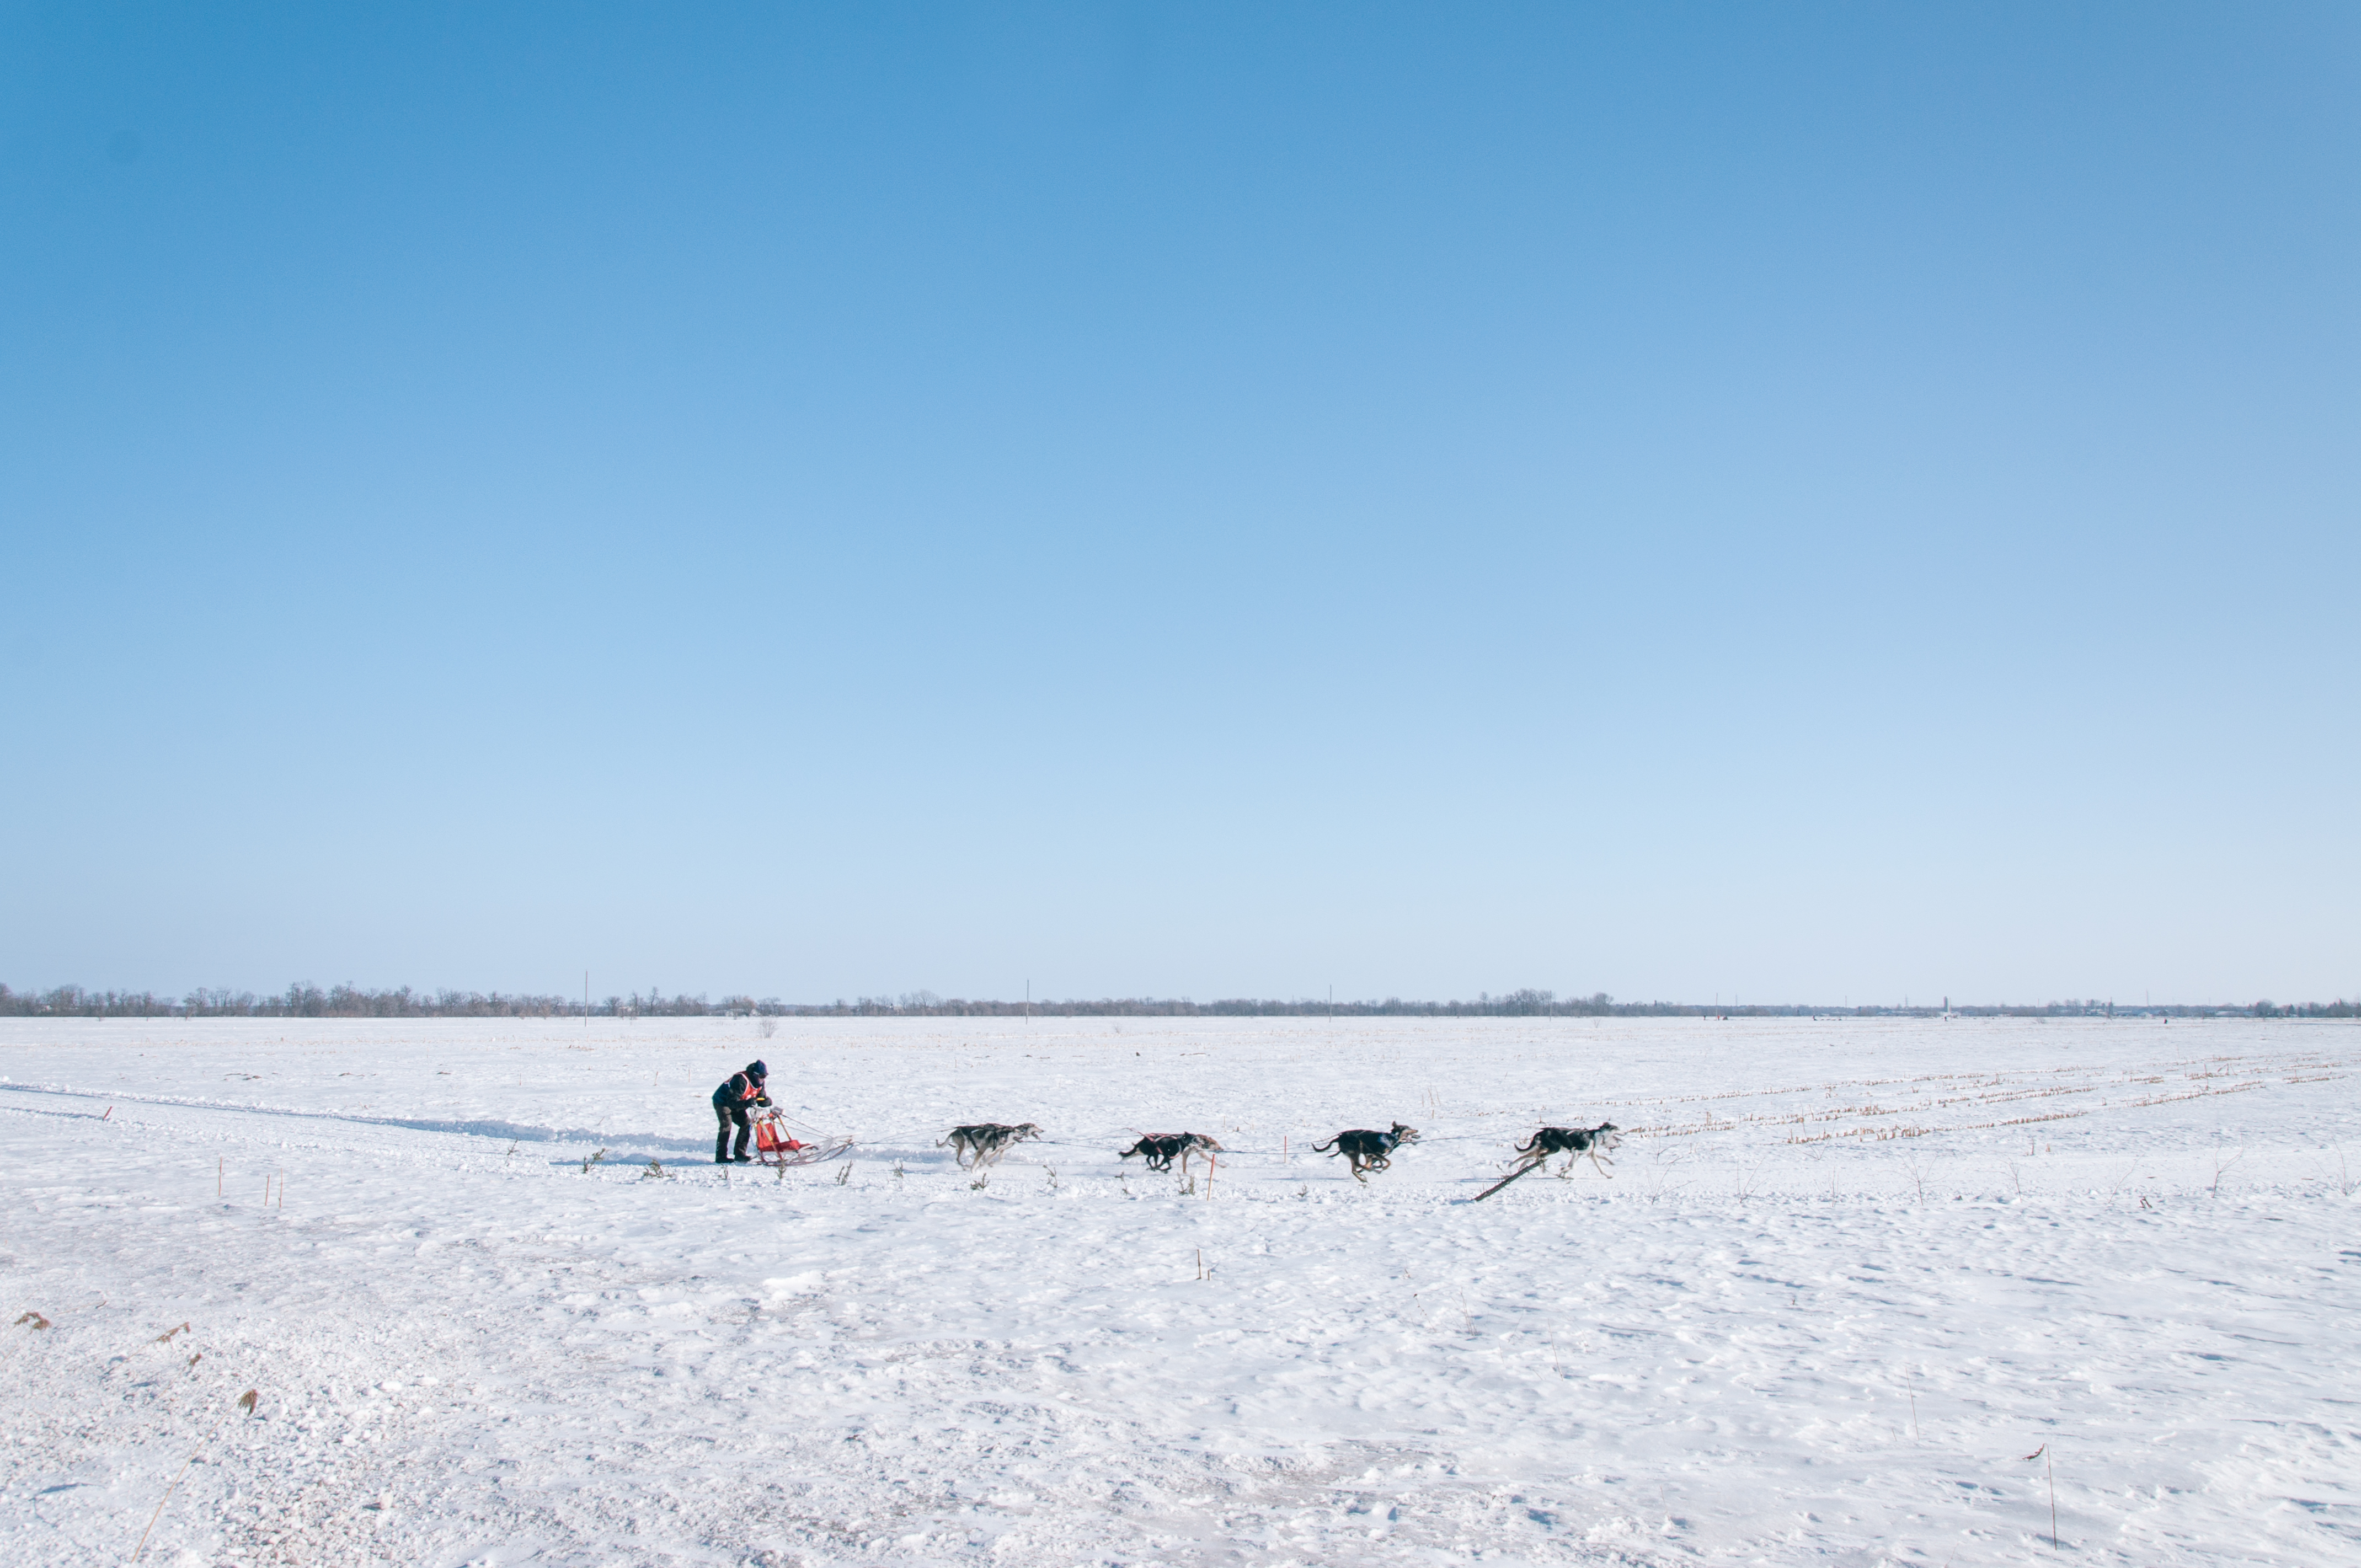
beach, landscape, sea, outdoor, sand, horizon, snow, winter, shore, transportation, ice, vehicle, arctic, season, riding, dogs, publicdomain, bluesky, animals, sled, salt lake, sleddogs, arctic ocean, mudflat